Licitar

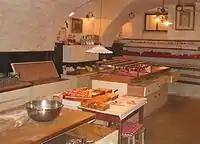
Lect workshop in Radovljica, Slovenia

The ingredients for licitars are simple (honey, flour, eggs, water and food coloring) but their preparation is long. The dough matures for a few days, after which it is shaped, baked and left to dry for approximately two weeks. Coloring is the next step, after which they are left to dry for two more weeks. Once dry, the licitars are decorated and finally left to dry for another week.